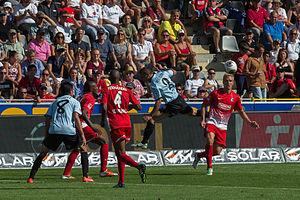
2ème journée de Bundesliga. Match SC Freiburg vs FSVMainz au MAGE SOLAR Stadion le samedi 17 août 2013.